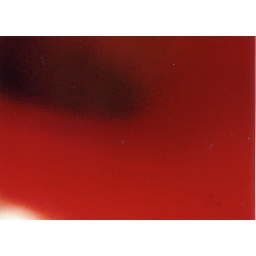
apple by sleeping traveler